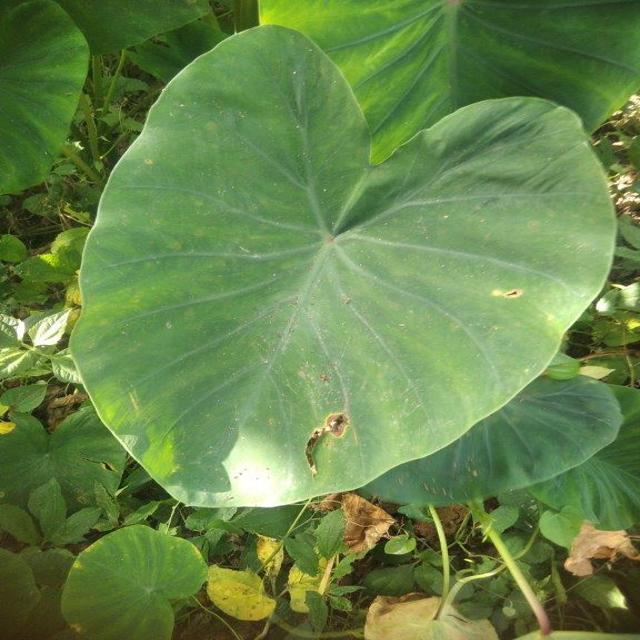
Label: Healthy